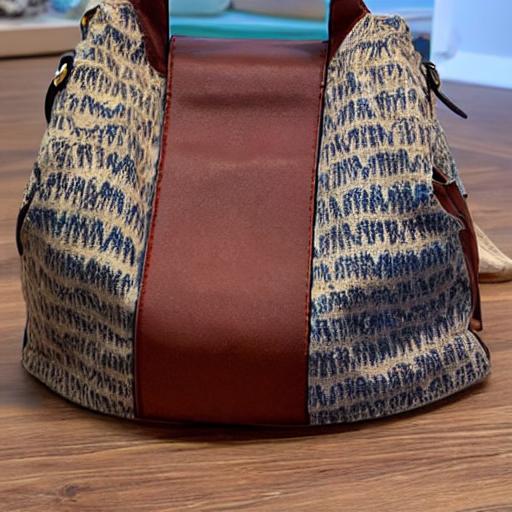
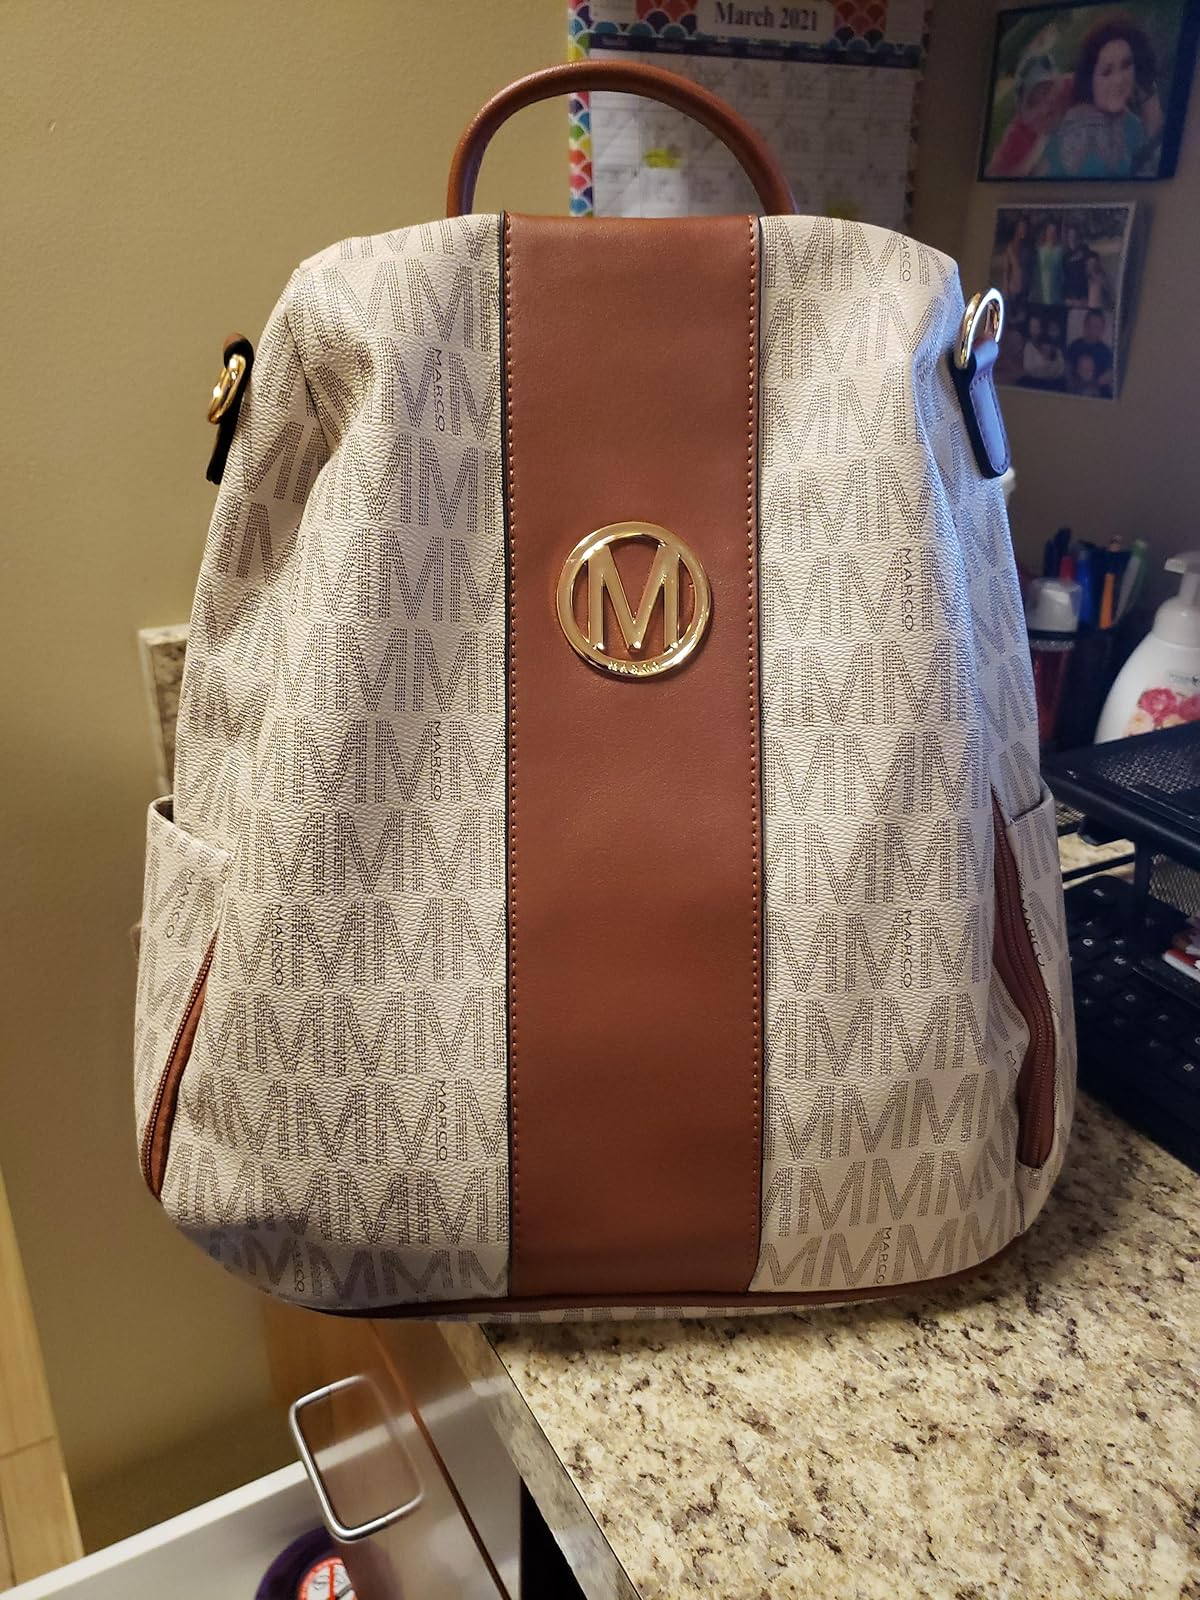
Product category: accessories_handbag
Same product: no